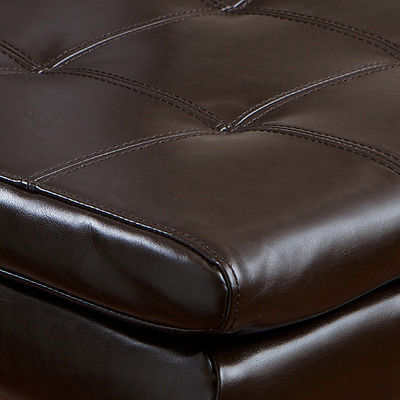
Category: chair